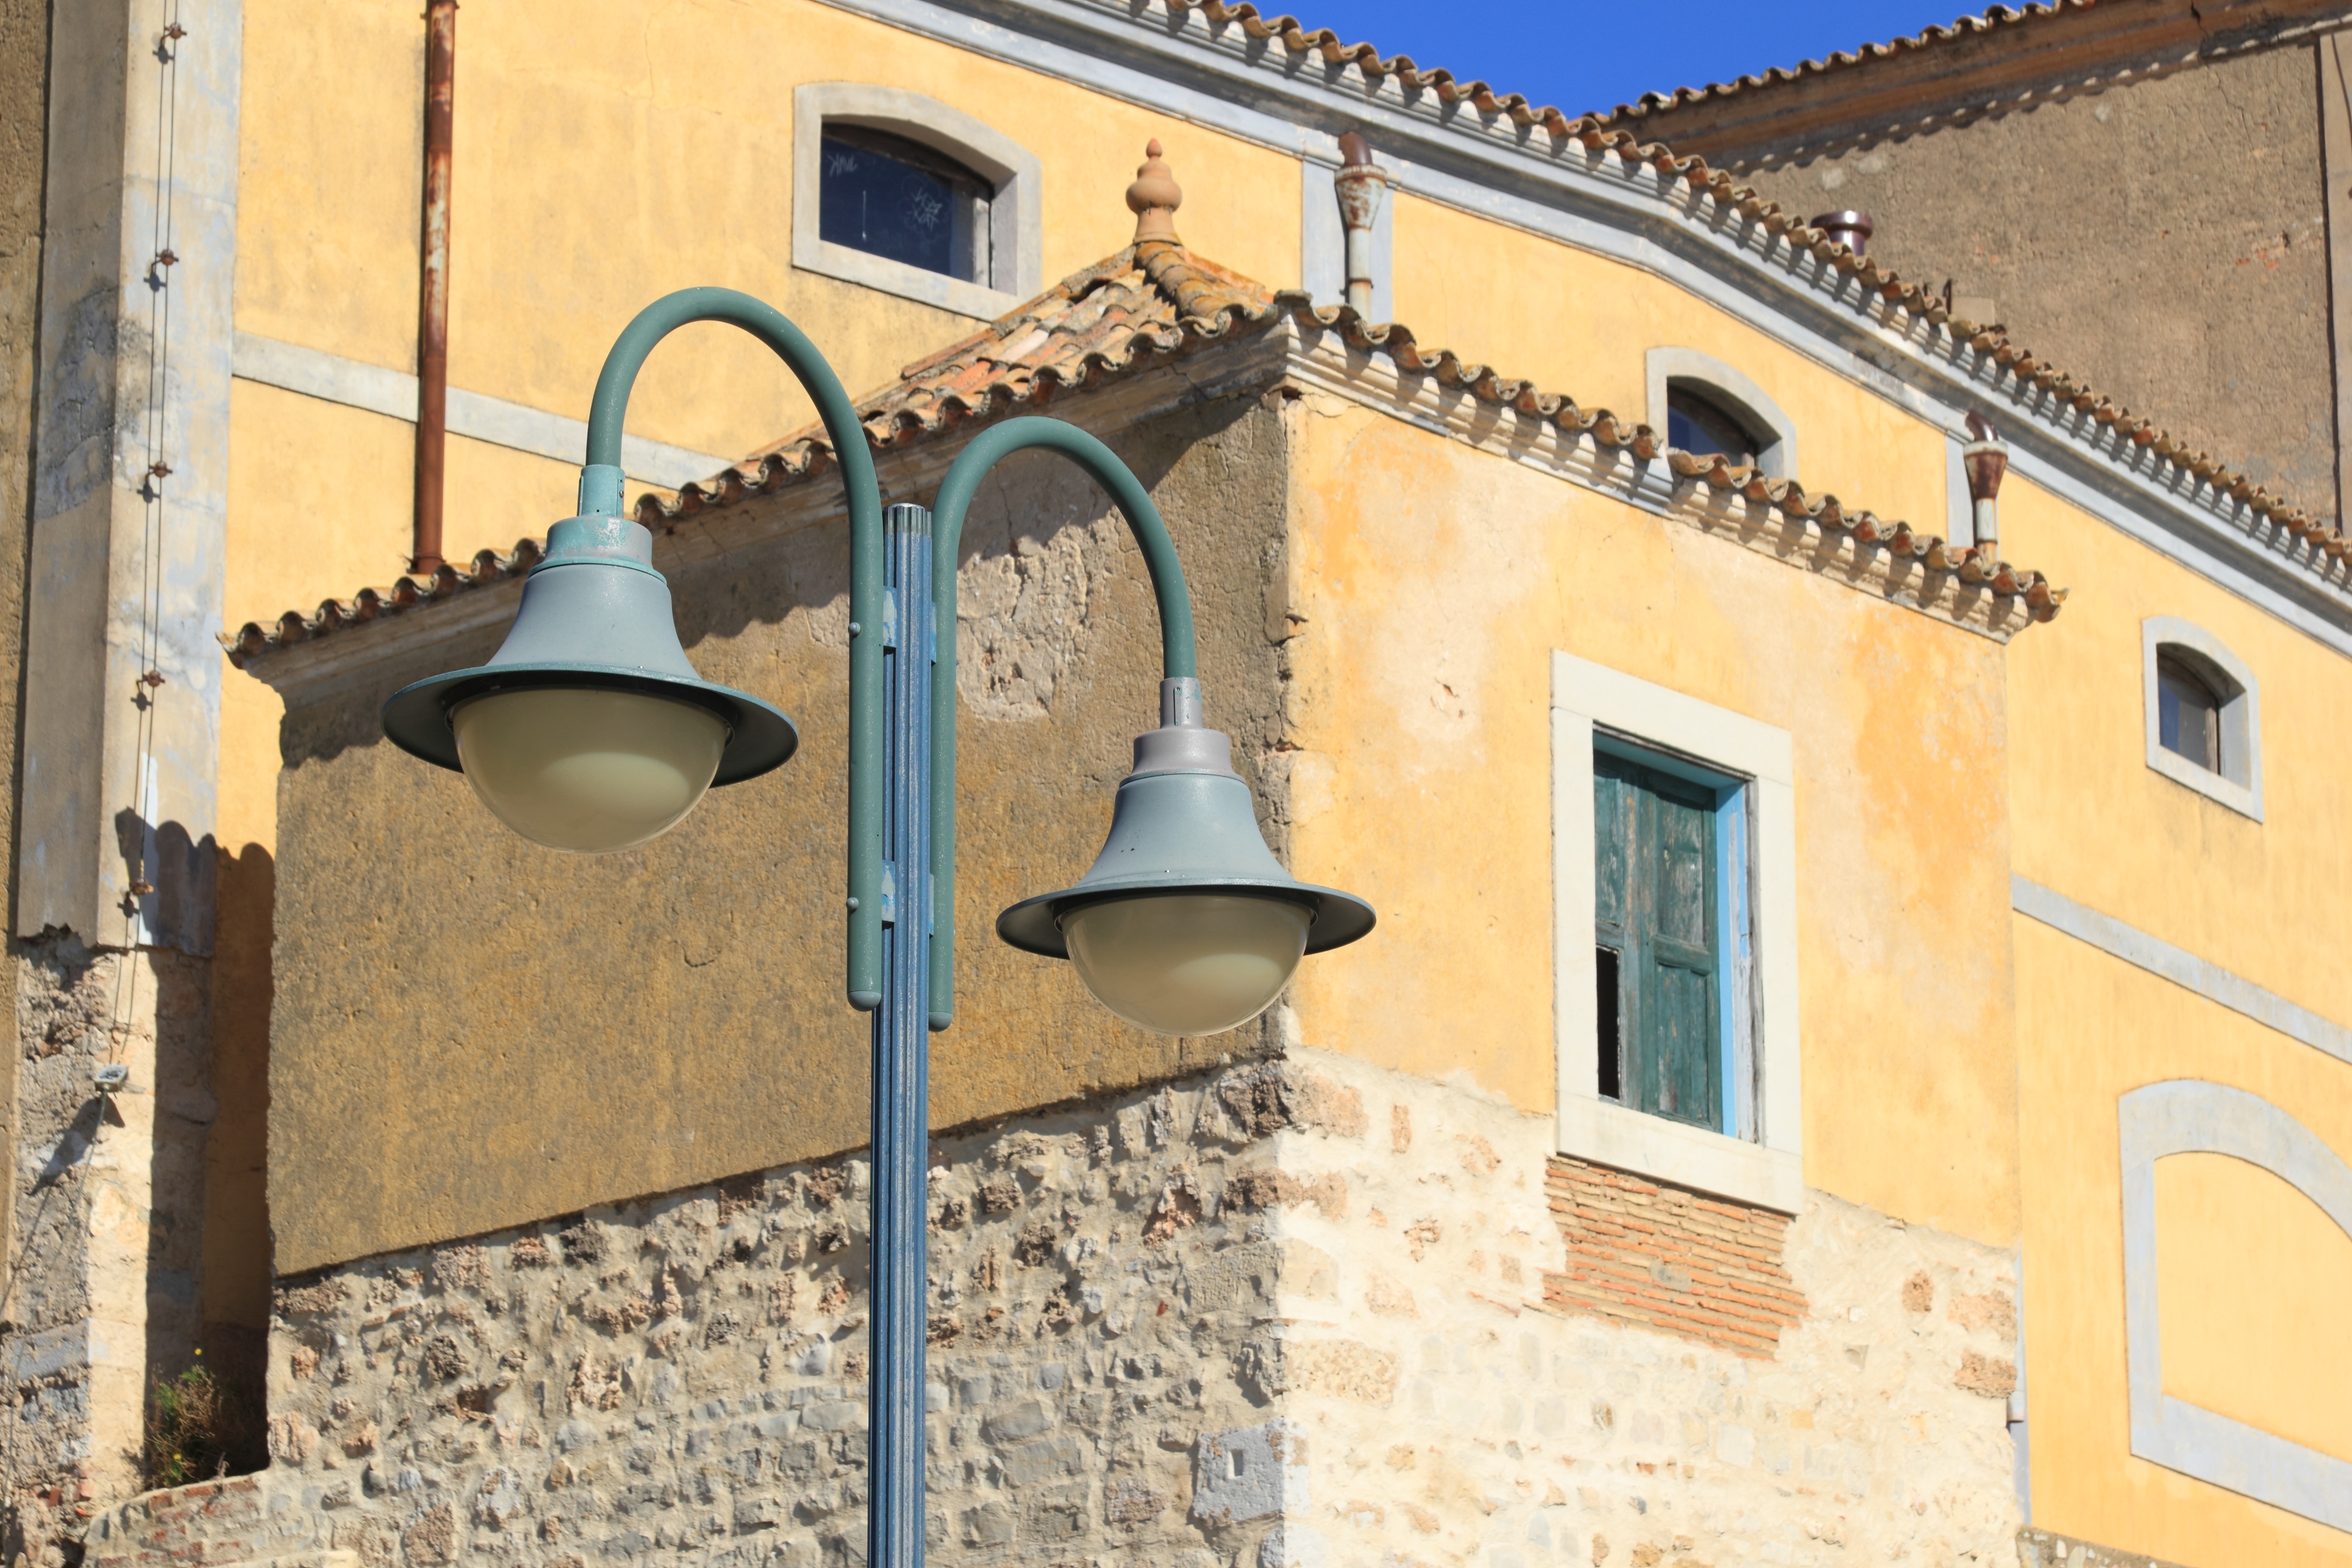
architecture, building, wall, facade, lamp, streetlight, portugal, algarve, faro